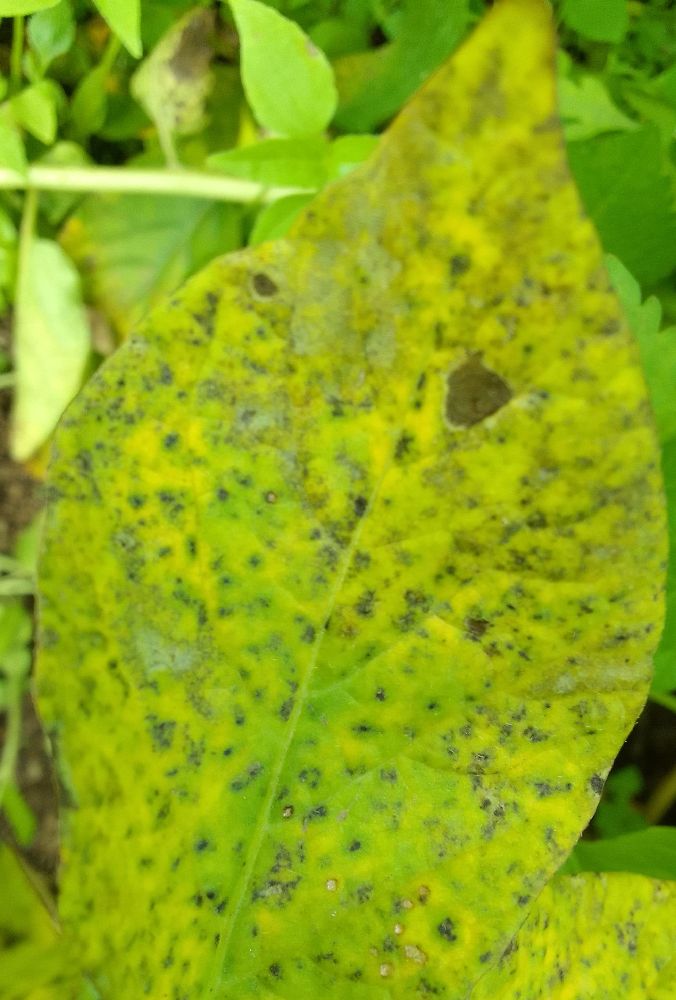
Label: Early blight